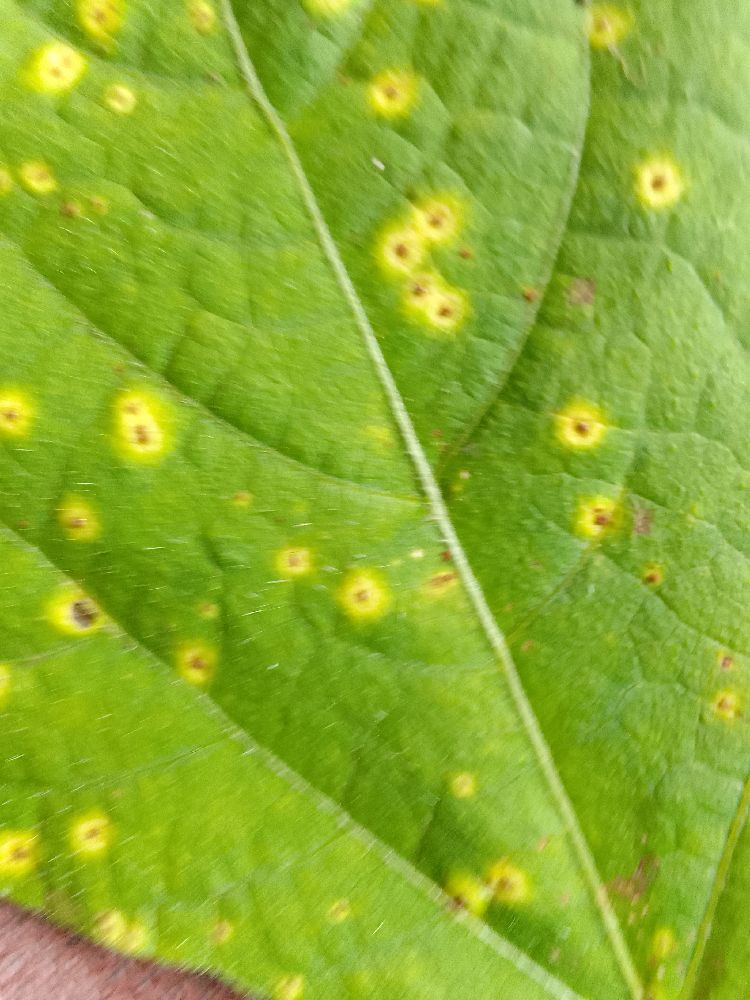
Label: rust